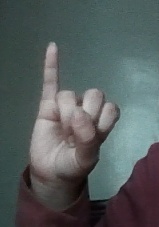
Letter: meem